John Wilson Carpenter III

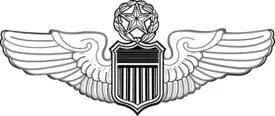
Command Pilot Badge, WWII Army design and currently Air Force regulation

After returning to the continental U.S., Carpenter served on tours of duty at Eglin Air Force Base, Florida; Headquarters Army Air Forces Bombardment Training Division, Washington, D.C.; and Headquarters Twentieth Air Force in Washington and the Mariana Islands.